Giant Eagle

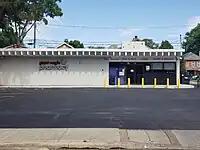
Standalone Giant Eagle Pharmacy location in Columbus in 2021.

Giant Eagle began adding pharmacies to their stores in the 1980s, along with other "store-within-a-store" concepts photo, floral, and video rental. Giant Eagle Pharmacy also offers several immunizations throughout the year for pneumonia, influenza, and Shingrix. These are typically walk-in, but vary depending on the pharmacists available.